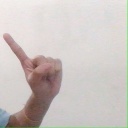
अक्षर: ए